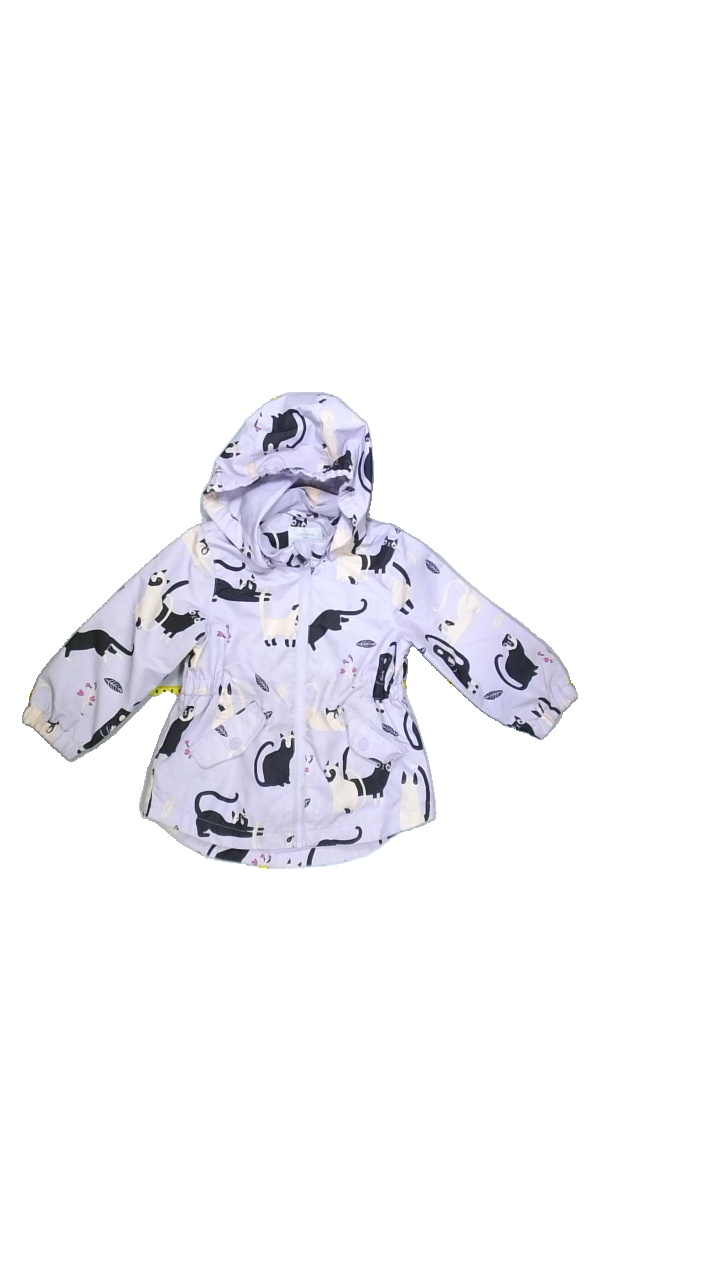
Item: Rain Jacket (Children)
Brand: Lindex
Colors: Multicolor, Purple, Pink, Orange, Blue, Black, Beige, White
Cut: Regular, Turtle neck
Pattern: Other
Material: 100%polyester
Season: Spring
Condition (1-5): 2
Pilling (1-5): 4
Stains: Major
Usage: Export
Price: <50